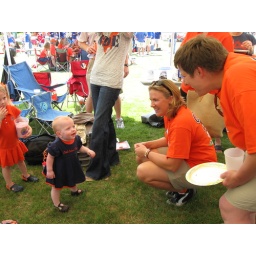
Charlotte (Meusel) Jackson and Jeff Lown's daughters, Ava (left in the orange dress) and Sophie (in the blue dress).